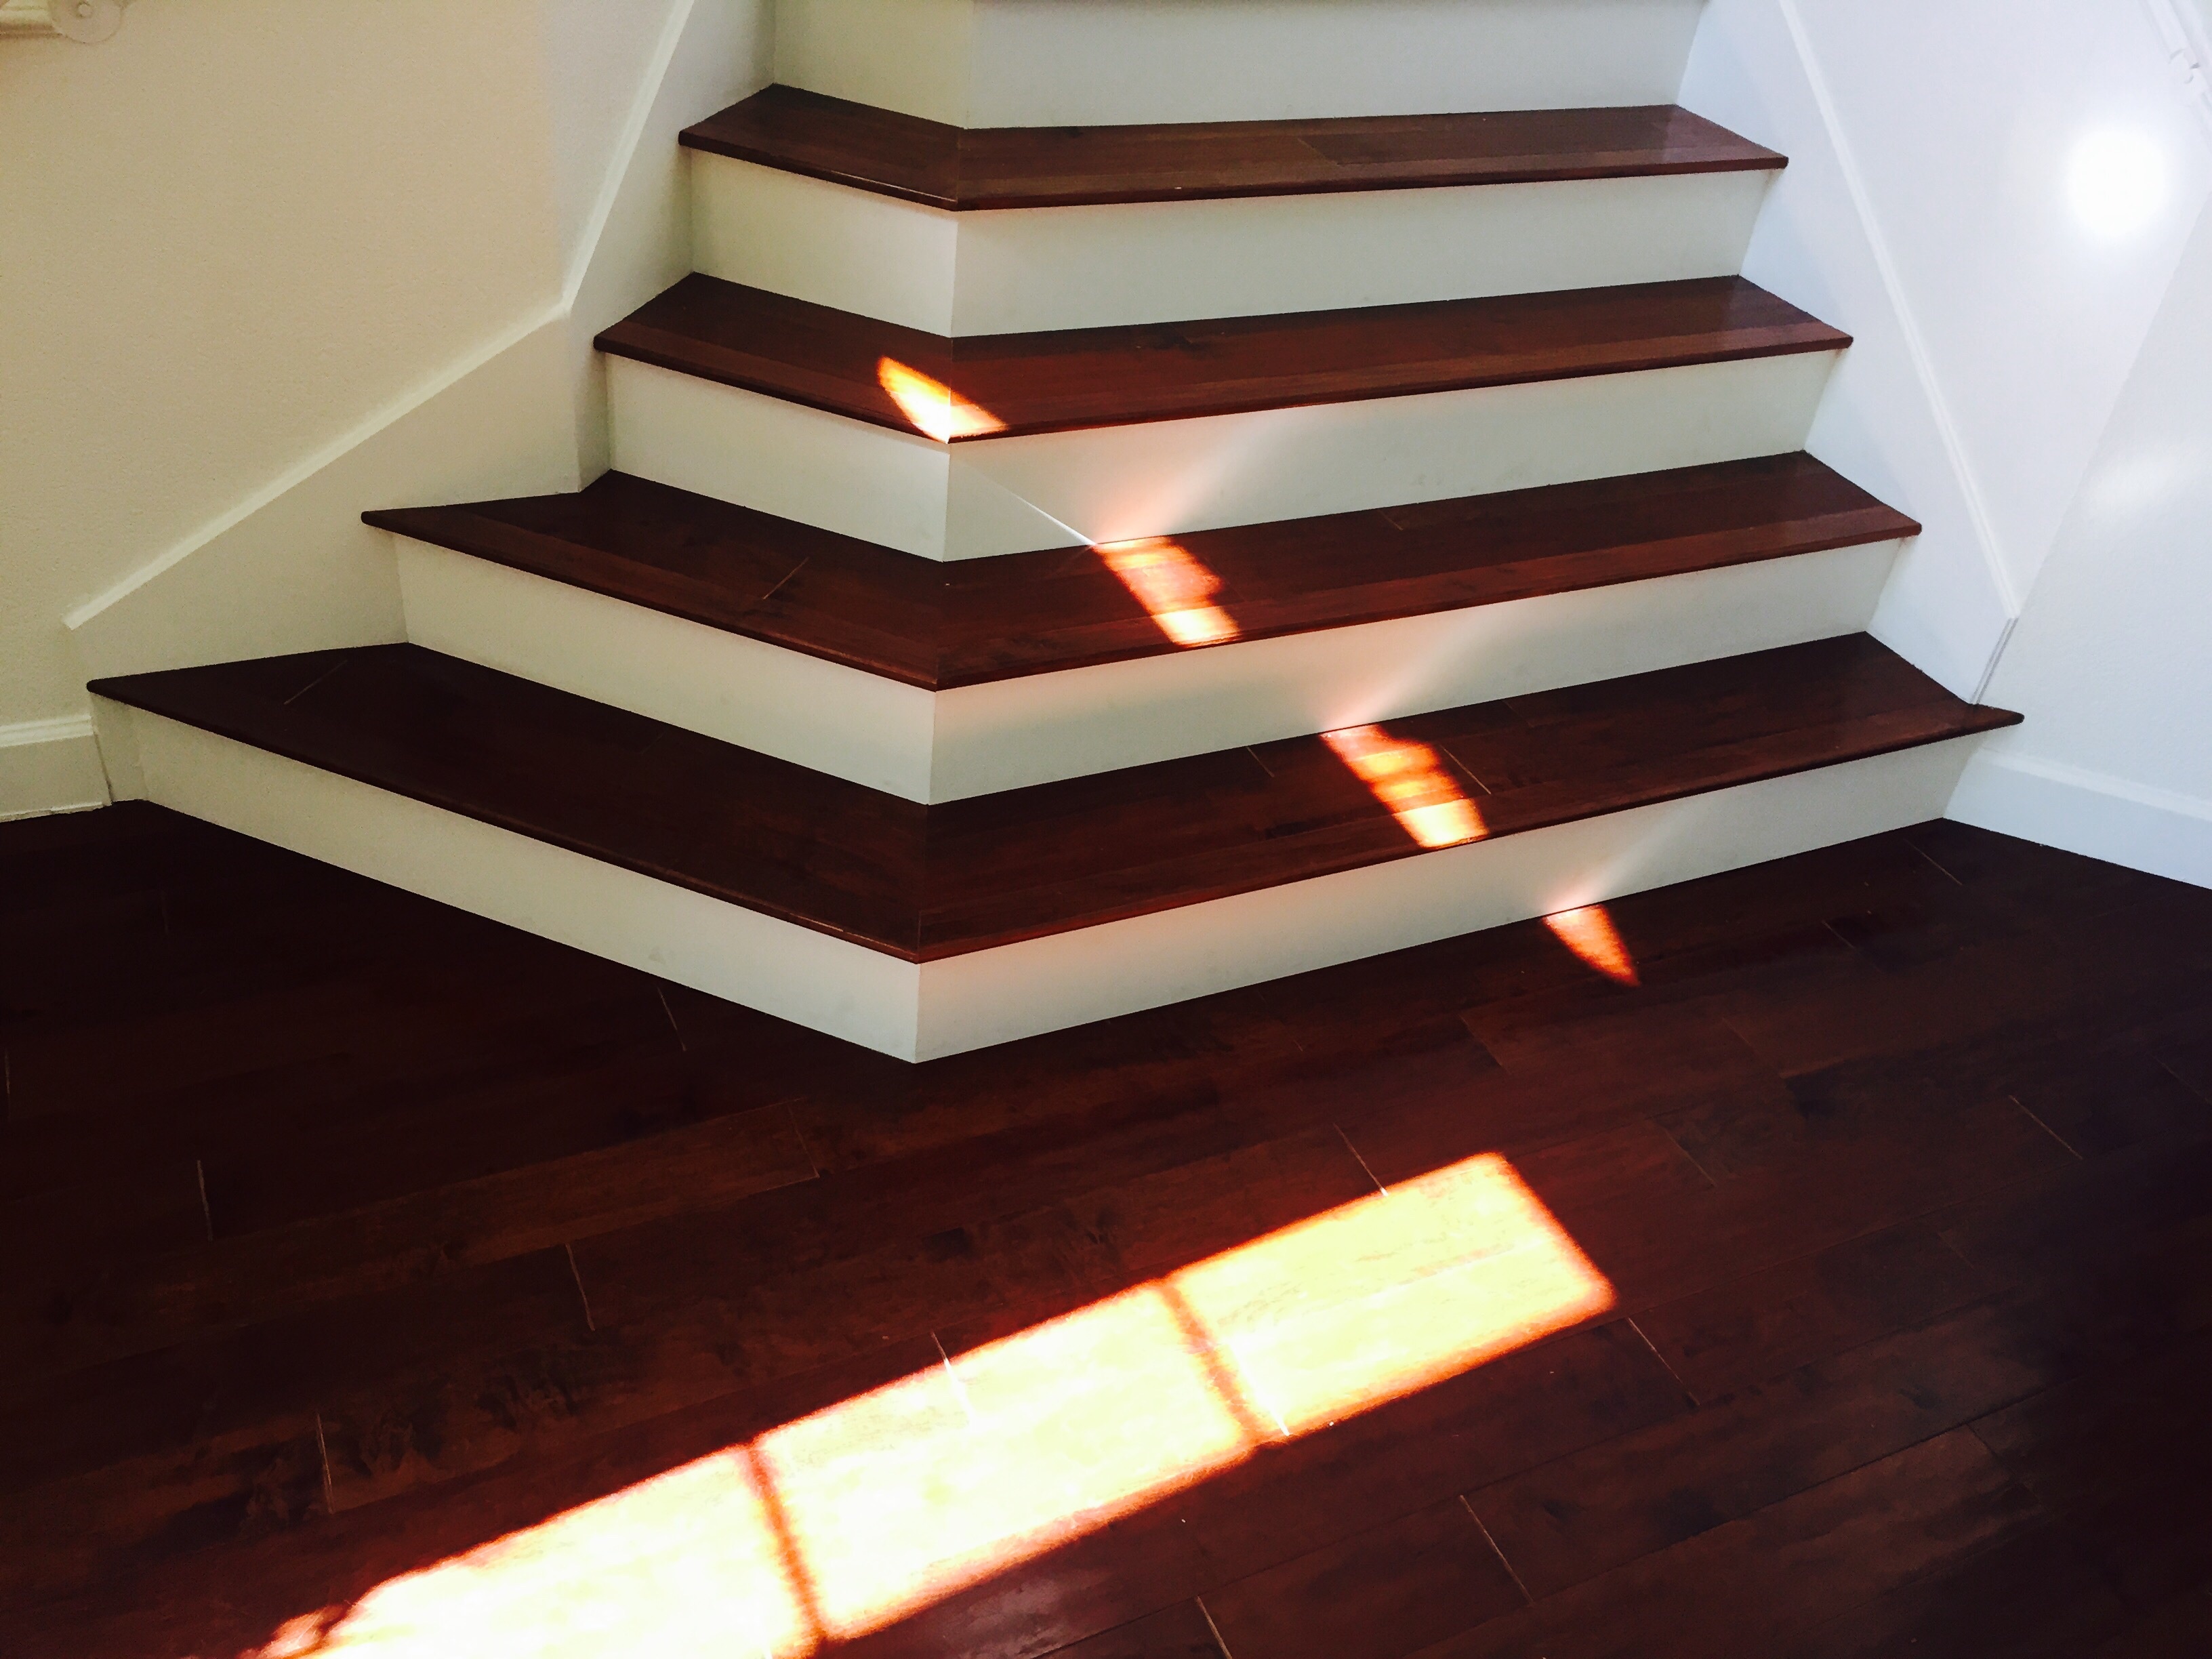
light, wood, house, floor, ceiling, lighting, interior design, hardwood, stairs, flooring, daylighting, wood flooring